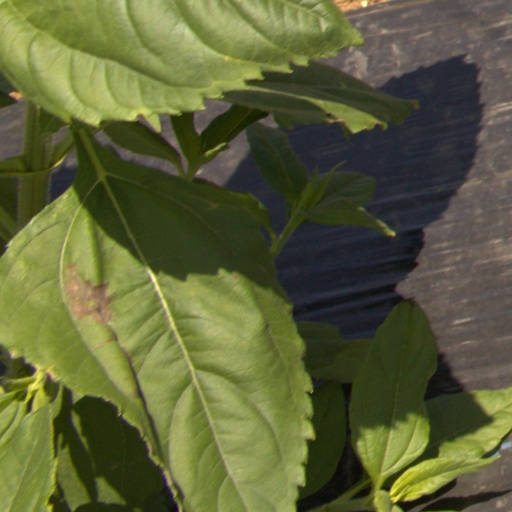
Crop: Jerusalem artichoke